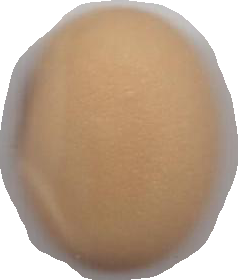
Variety: Anjasmoro